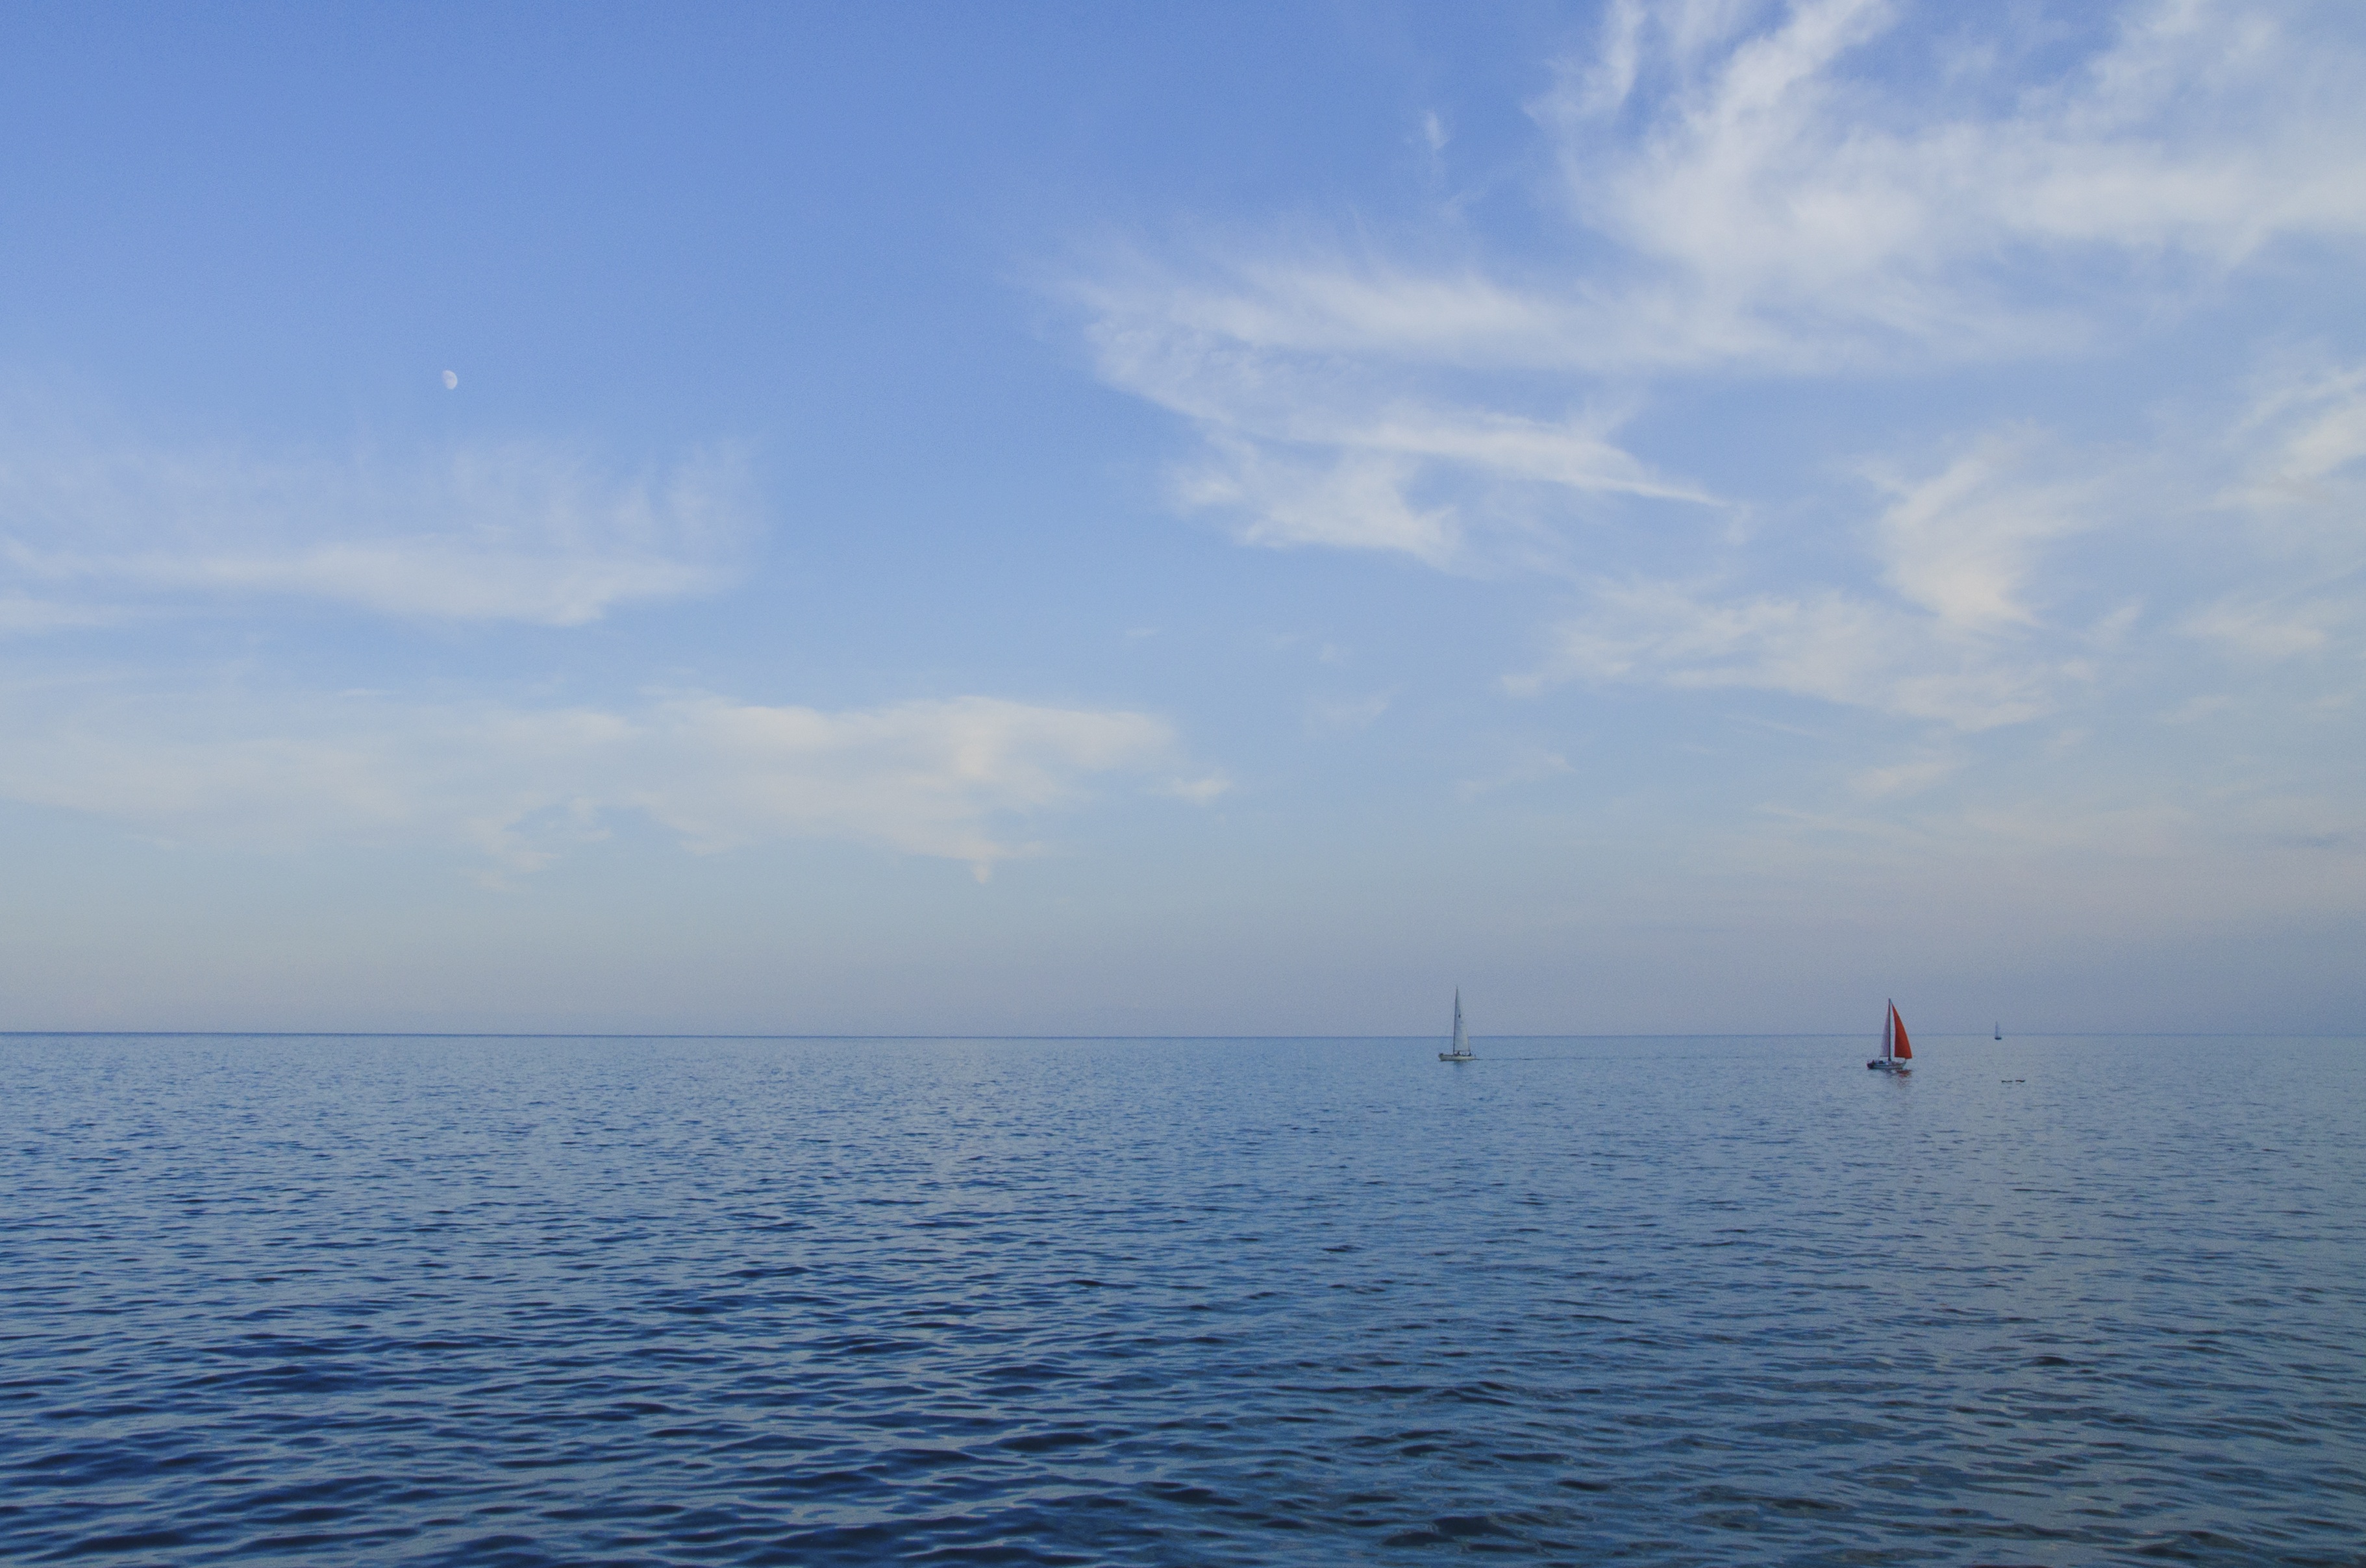
sea, coast, water, nature, ocean, horizon, cloud, sky, shore, lake, dusk, vehicle, sailing, bay, blue, body of water, sailboats, cape